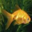
Label: aquarium_fish